Tide dial

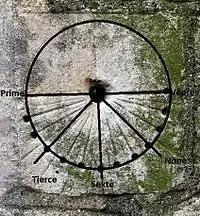
Refer to caption

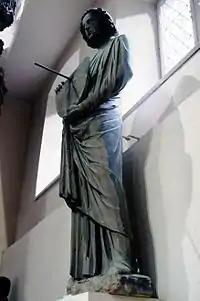
Sculpture of a man holding a functioning tide dial

Jews long recited prayers at fixed times of day. Psalm 119 in particular mentions praising God seven times a day, and the apostles Peter and John are mentioned attending afternoon prayers. Christian communities initially followed numerous local traditions with regard to prayer, but Charlemagne compelled his subjects to follow the Roman liturgy, and his son Louis the Pious imposed the Rule of StBenedict upon their religious communities.